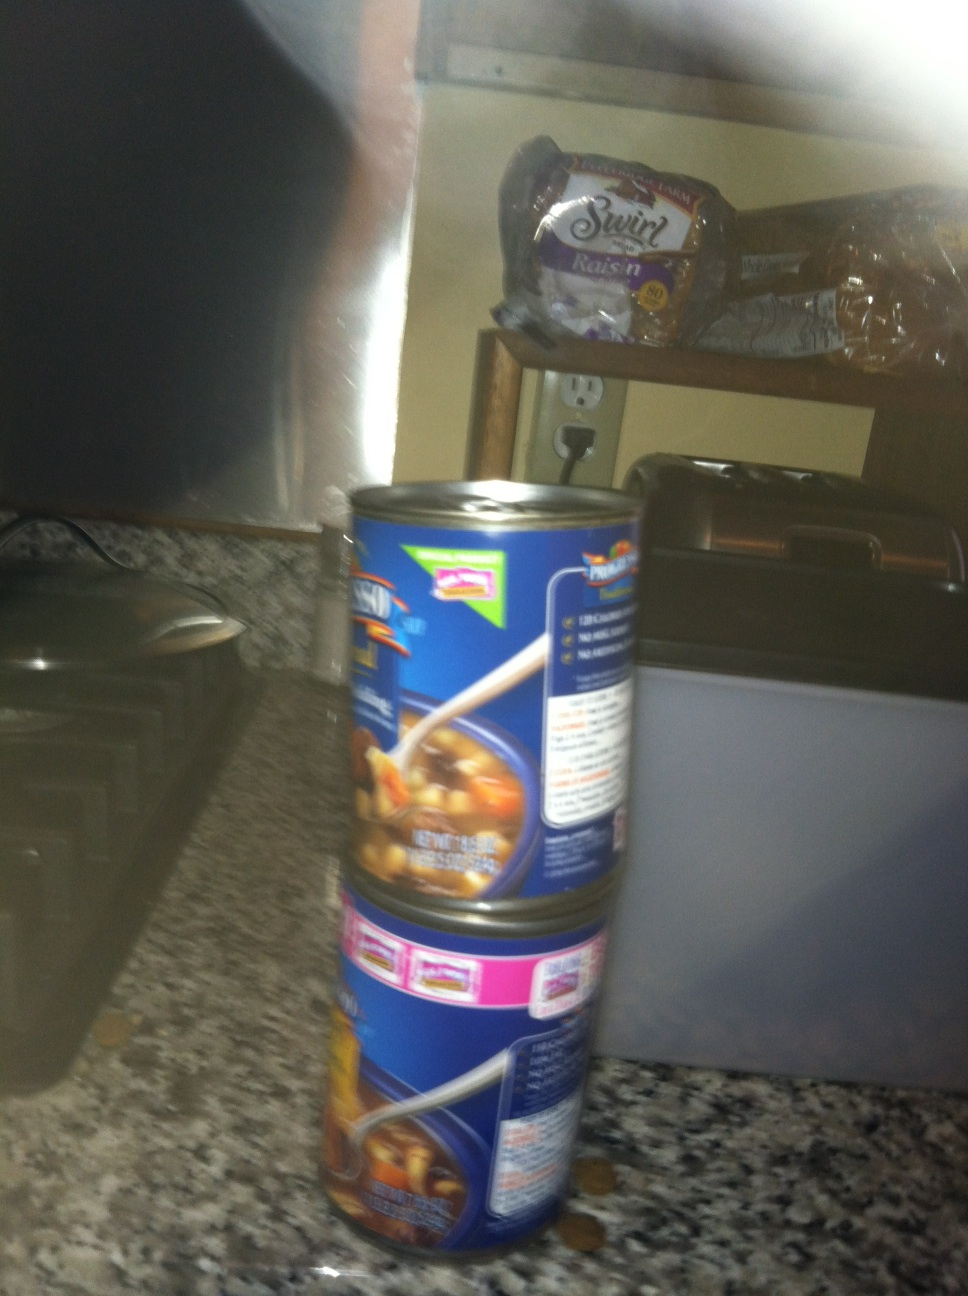Question: Can you tell what suit size, give me the top and bottom
Answer: unanswerable